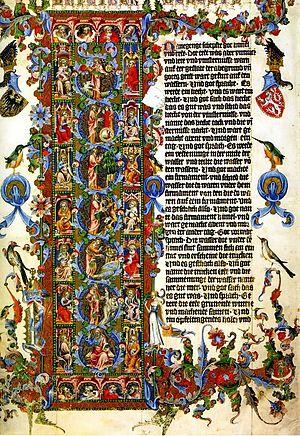
La Bible de Wenceslas est un manuscrit enluminé composé entre 1390 et 1400 à Prague et conservé à la Bibliothèque nationale autrichienne à Vienne sous la cote Codex Vindobonensis 2759-2764. Cette Bible illustrée écrite en allemand a été commandée pour le roi Wenceslas IV de Bohême.